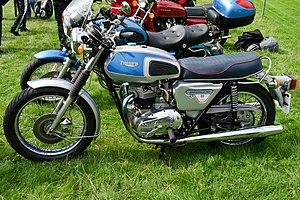
La Bonneville est un modèle de moto créé et commercialisé par la firme anglaise Triumph.